Battle of Waynesboro, Georgia

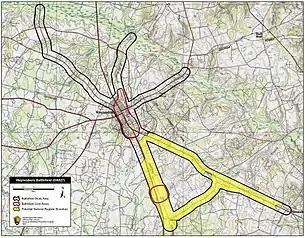
Map of Waynesboro Battlefield core and study areas by the American Battlefield Protection Program.

The Battle of Waynesboro was an American Civil War battle fought on December 4, 1864, in eastern Georgia, towards the end of Sherman's March to the Sea. Union cavalry forces under Brig. Gen. Judson Kilpatrick defeated Confederate cavalry led by Maj. Gen. Joseph Wheeler, opening the way for William T. Sherman's armies to approach their objective, Savannah.